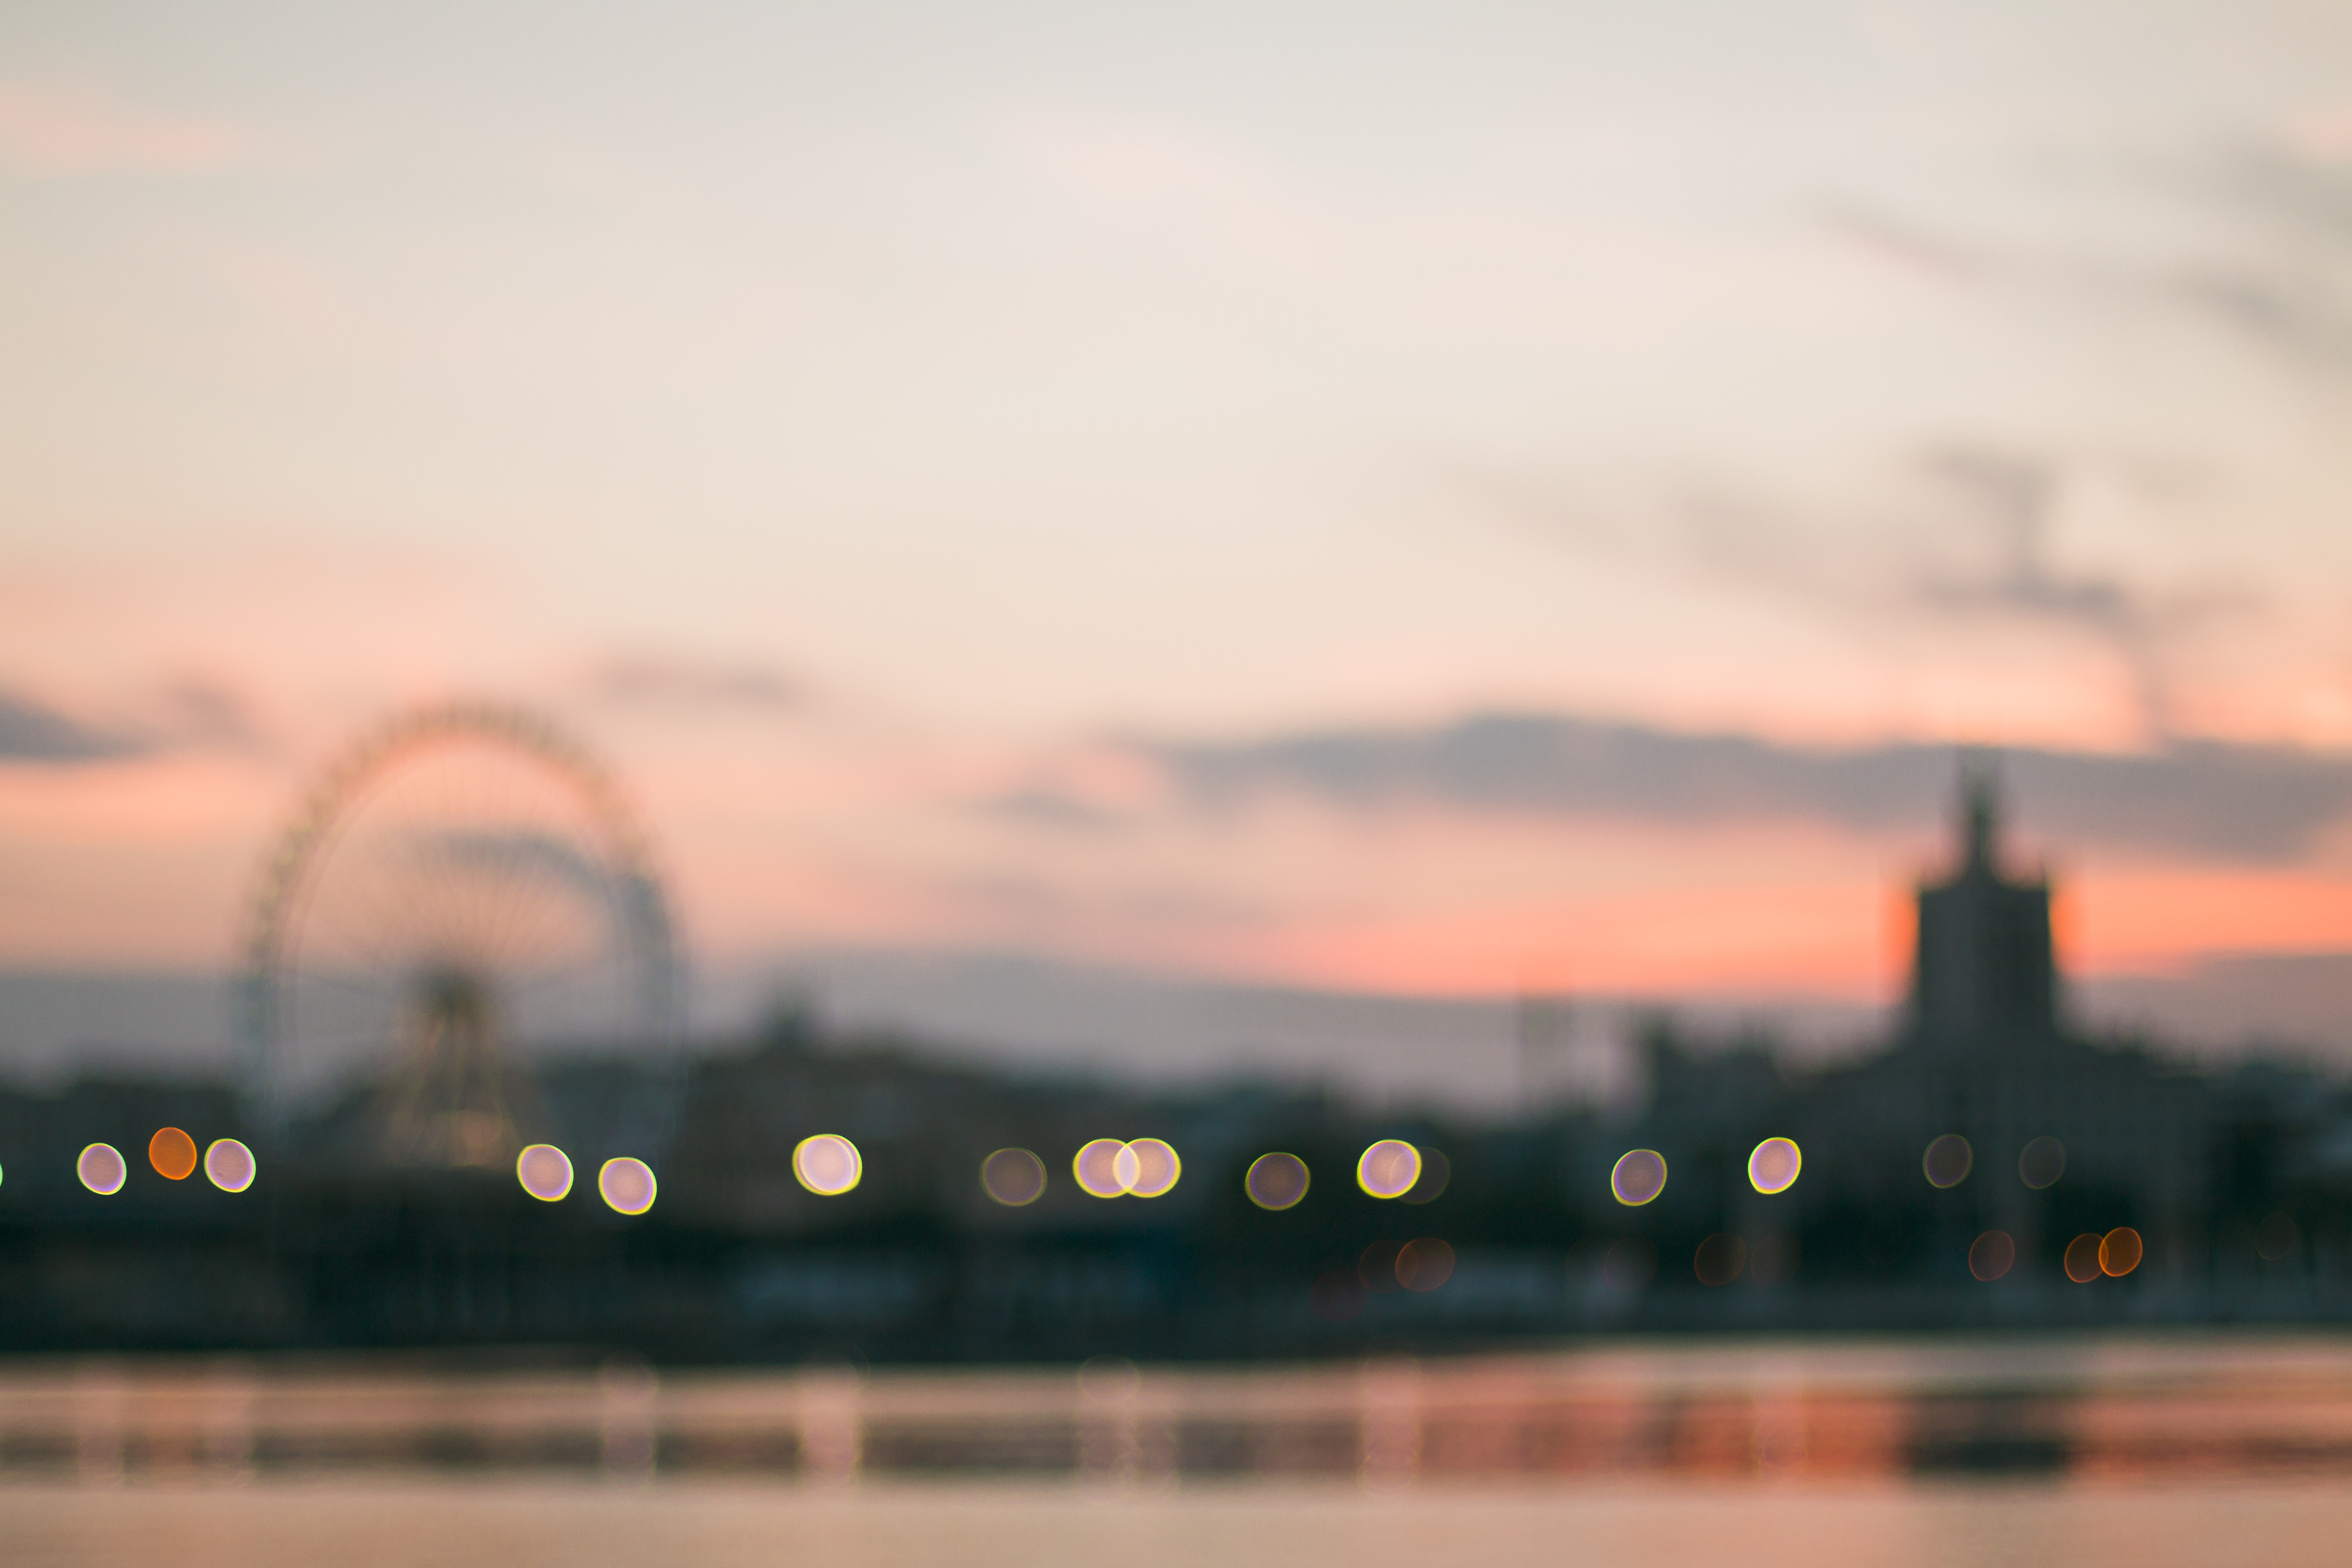
landscape, sea, water, horizon, silhouette, winter, light, bokeh, cloud, sky, sunrise, sunset, skyline, street, sunlight, morning, lake, building, dawn, city, travel, dusk, evening, reflection, ferris wheel, landmark, outdoors, atmospheric phenomenon, atmosphere of earth, transportation system